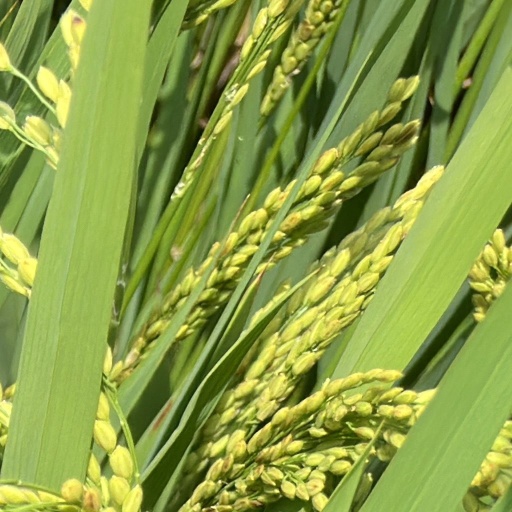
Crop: rice